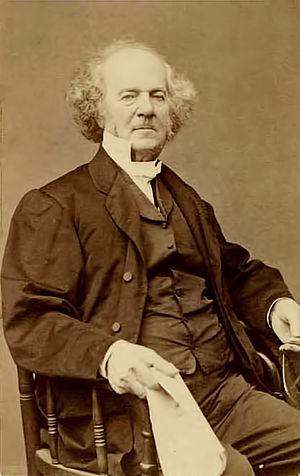
L’antiesclavagisme aux États-Unis est un courant de pensée opposé à l’esclavage sur le territoire américain. Il trouve ses racines à l’époque coloniale dans les protestations des quakers, bientôt suivis par d’autres groupes protestants, méthodistes ou baptistes qui continuent de jouer un rôle décisif dans la poursuite du mouvement après la déclaration d'indépendance.